Sonnets from the Portuguese

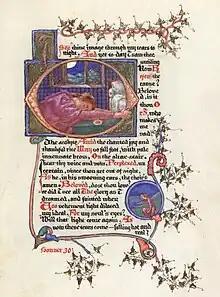
Phoebe Anna Traquair's illuminated copy of Elizabeth Barrett Browning's "Sonnets from the Portuguese" – Sonnet 30.

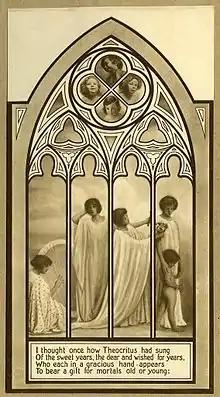
"The Sonnets from the Portuguese", published by Adelaide Hanscom Leeson.

Sonnets from the Portuguese, written and published first in 1850, is a collection of 44 love sonnets written by Elizabeth Barrett Browning. The collection was acclaimed and popular during the poet's lifetime and it remains so today. Despite what the title implies, the sonnets are entirely Browning's own, and not translated from Portuguese.